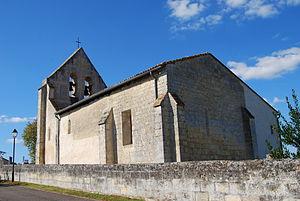
Église Saint-Martin du Pout, (Inscrit, 1987) This building is indexed in the Base Mérimée, a database of architectural heritage maintained by the French Ministry of Culture,